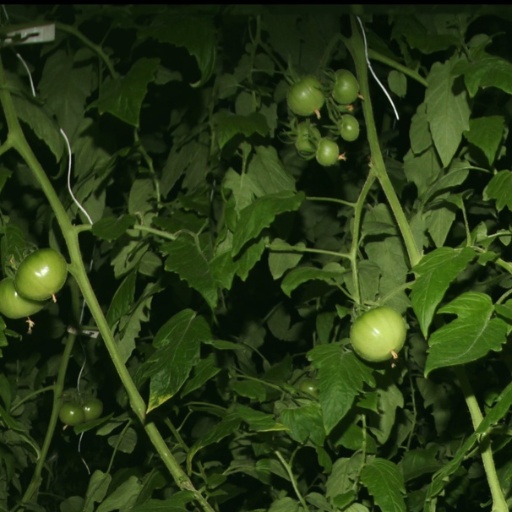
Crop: tomato